Richard Atherton

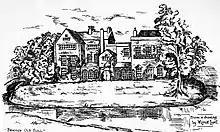
Bewsey Old Hall

He received a knighthood months after the aftermath of the Rye House Plot of 1683 (a plot to assassinate the King), a period of trials and executions. These were politically turbulent times, leading to the rebellion of 1685, the Monmouth Rebellion and Argyll's Rising. The ceremony took place on 22 June 1684 by King Charles II at Windsor Castle.